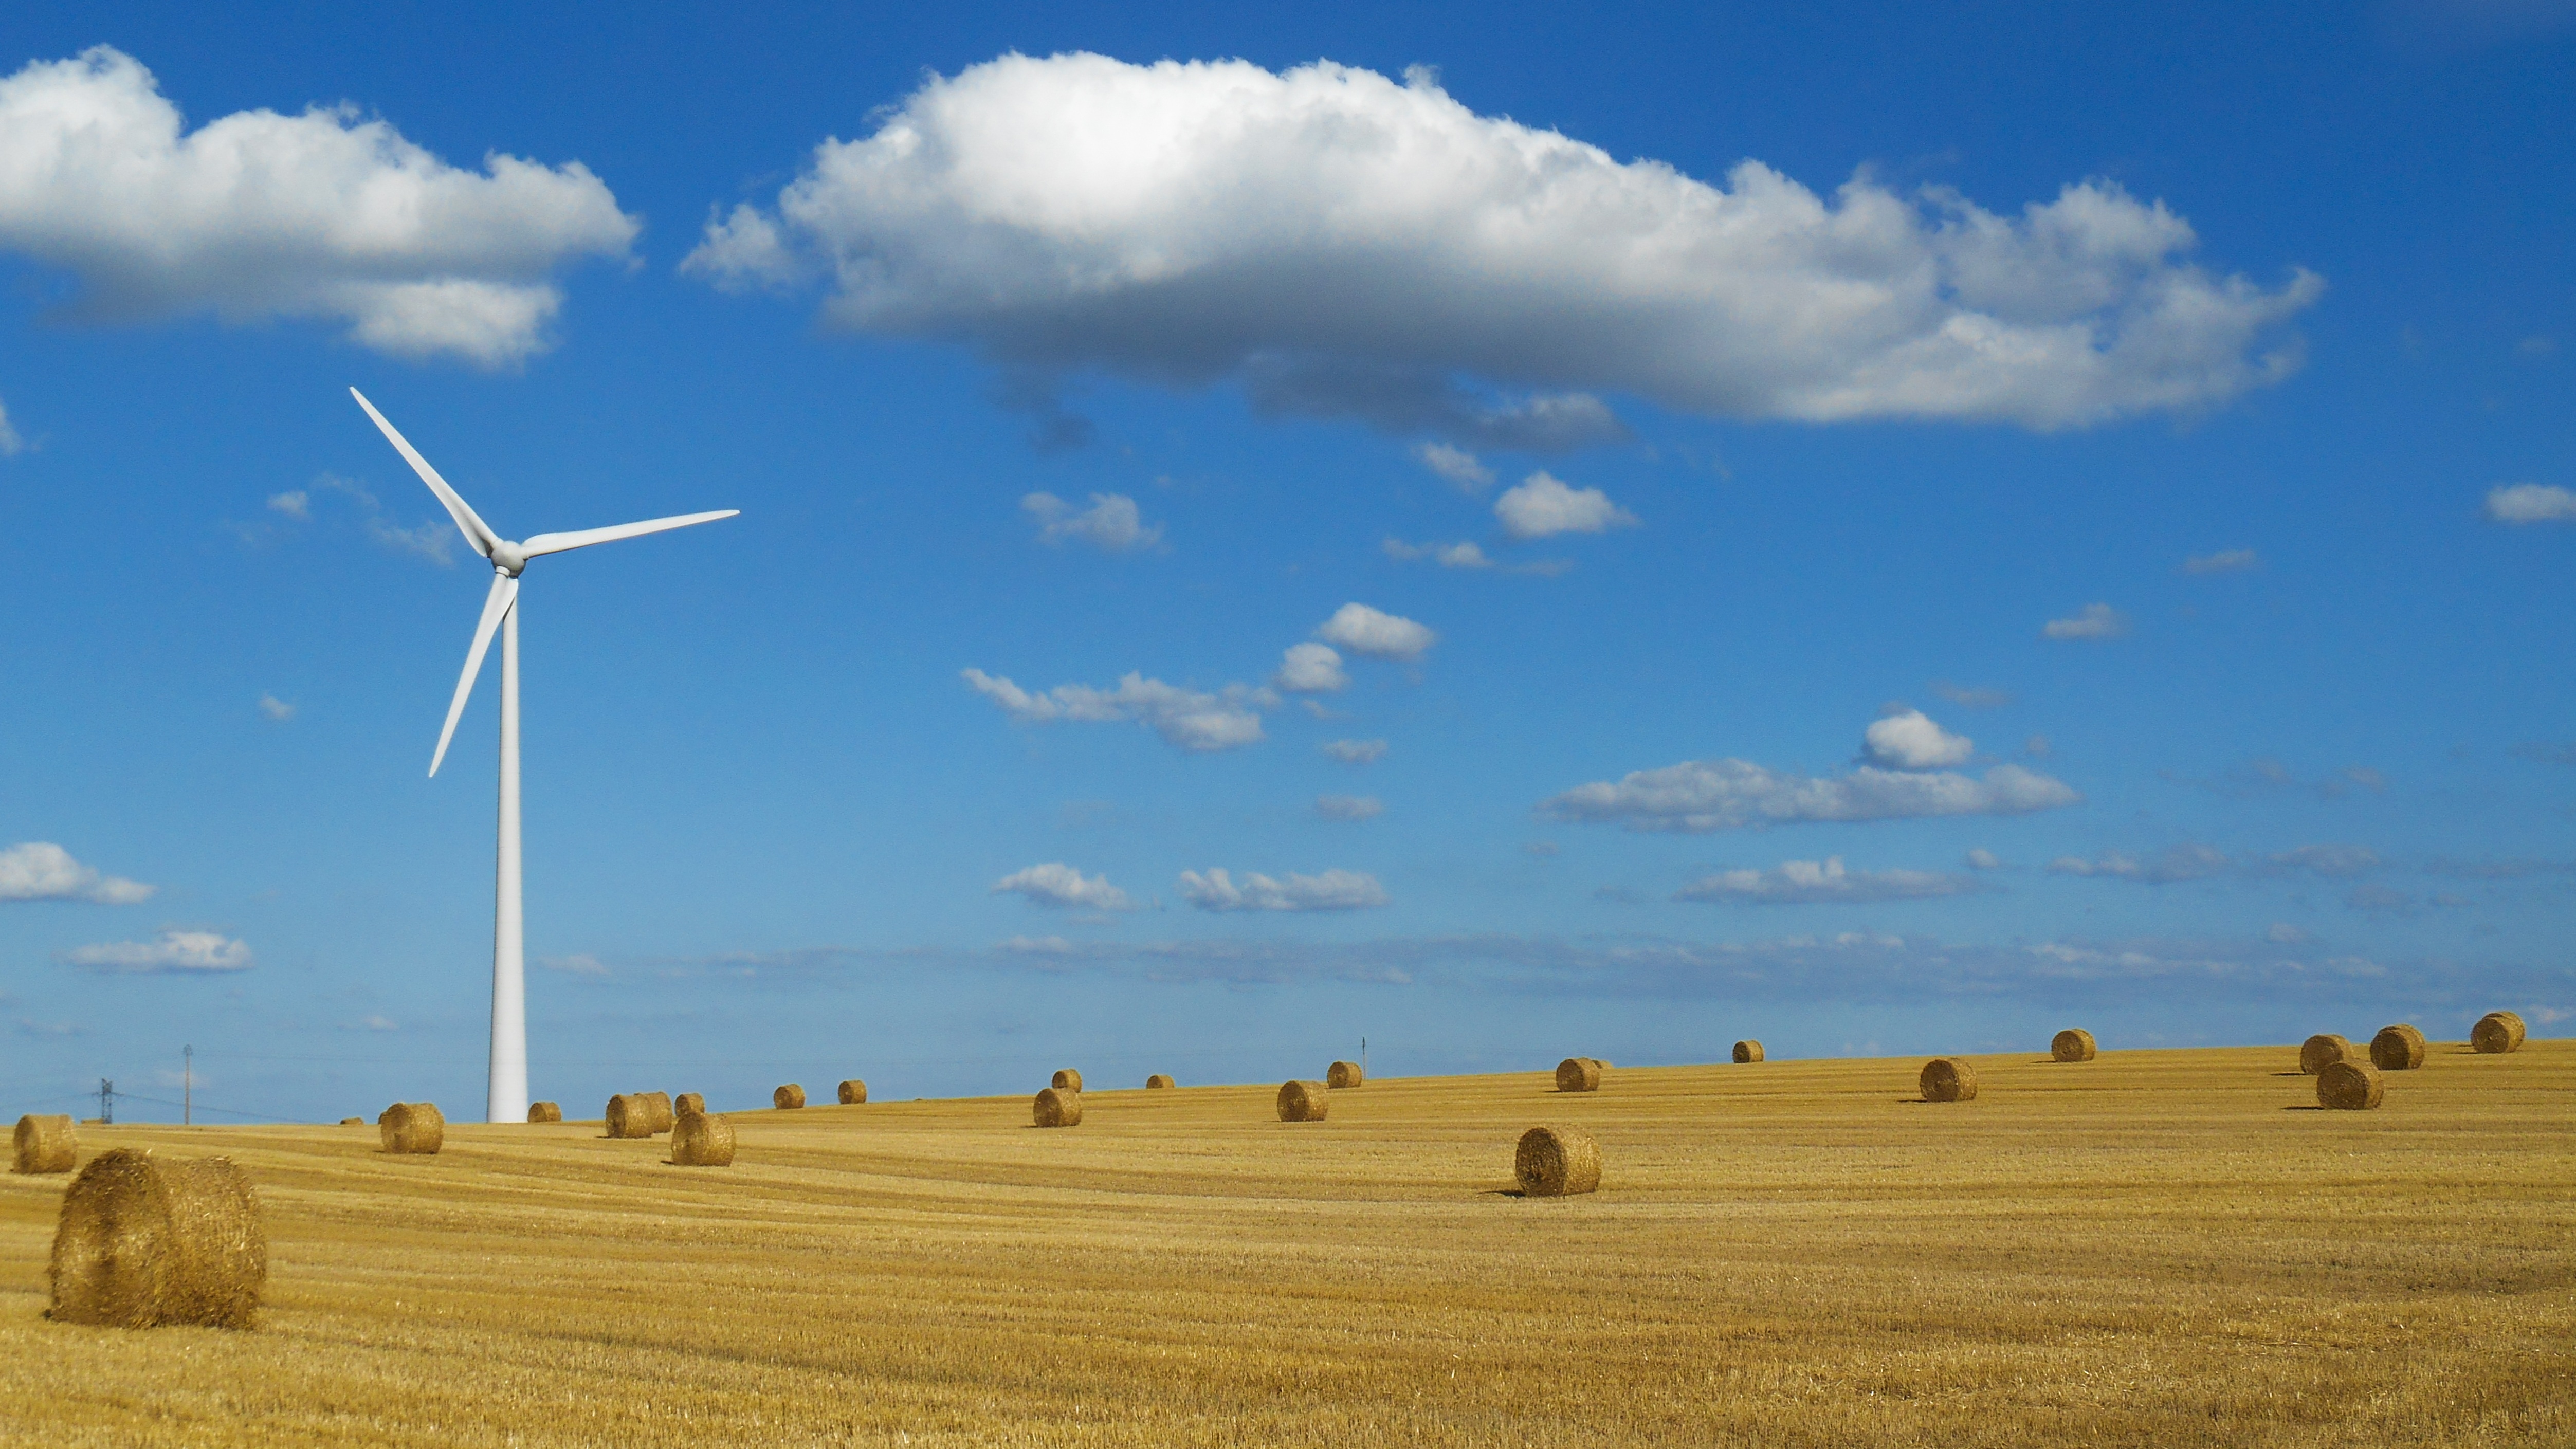
screen, landscape, nature, horizon, cloud, sky, field, wheat, prairie, wind, france, environment, machine, blue, wind turbine, agriculture, plain, background, grassland, wind farm, steppe, rural area, grass family